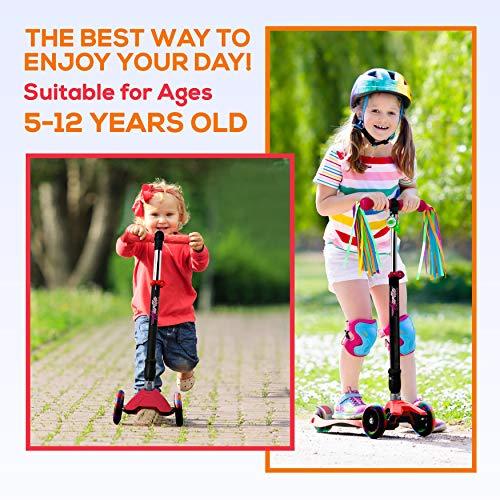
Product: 3 Wheeled Scooter for Kids - Stand & Cruise Child/Toddlers Toy Folding Kick Scooters w/Adjustable Height, Anti-Slip Deck, Flashing Wheel Lights
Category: Sports & Outdoors | Outdoor Recreation | Skates, Skateboards & Scooters | Scooters & Equipment | Scooters
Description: MULTI-COLOR WHEEL LIGHTS: The Hurtle ScootKid 3-Wheel Kick Scooters for Kids feature colorful LED turning wheel lights that light up in a variety of flashing colors as you scoot, adding a fun twist to the ride It also makes the scooter stand out.
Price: $59.99
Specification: Product Dimensions:         24.4 x 11.2 x 32.3 inches    |Shipping Weight: 8.4 pounds (View shipping rates and policies)|ASIN: B07Y8F1Q54|Item model number: HUFSP98|    #2331    in Sport Scooters